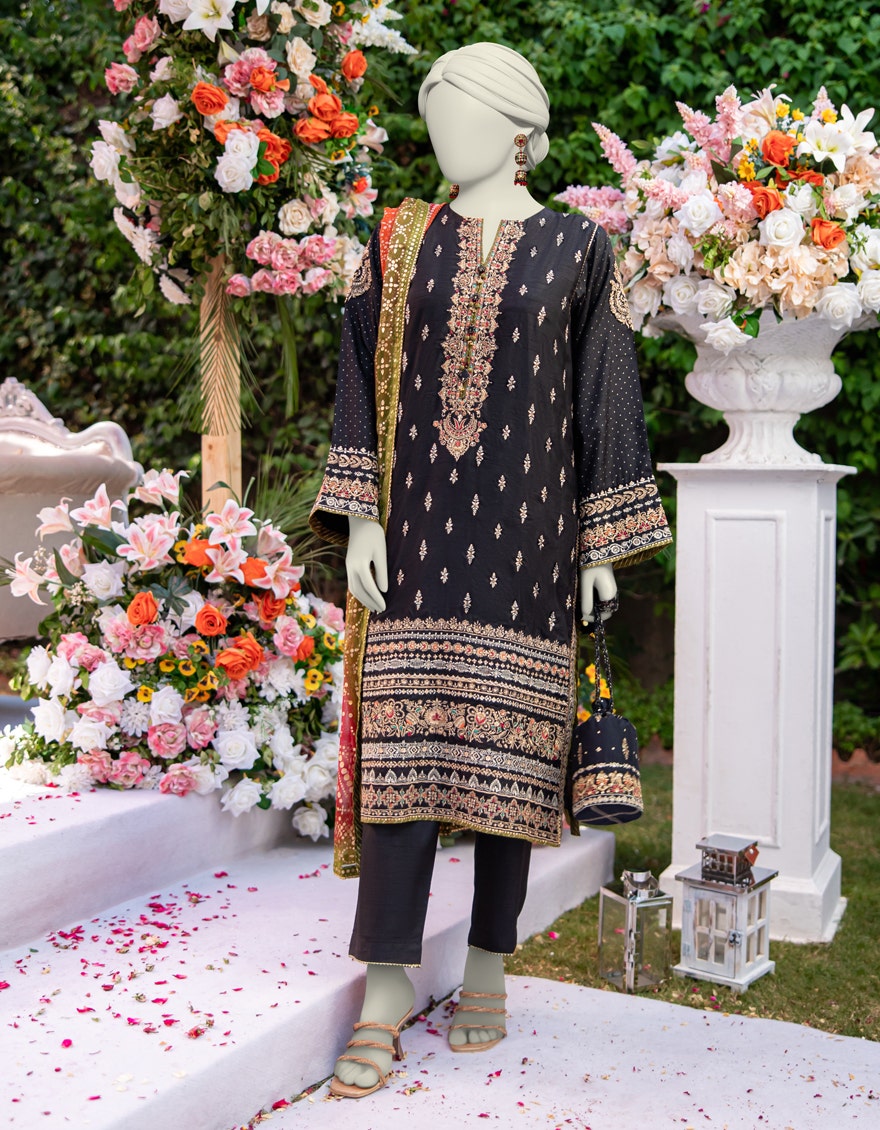
black multi embroidered lawn suit